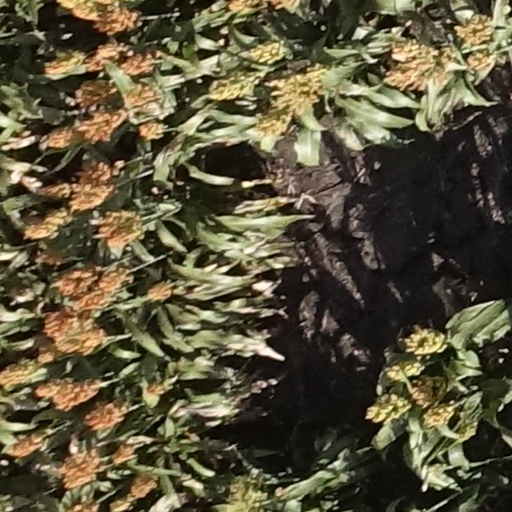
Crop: sorghum